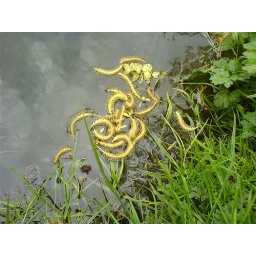
Willow Catkins that had fallen into the river and been pushed into a corner by the breeze, with sky reflected.